Weeratunge Edward Perera

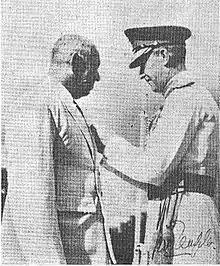
Mr. W. E. Perera receiving his insignia of the order of the M.B.E. from Gen. Sir Gerald Templer, the High Commissioner of the Federation of Malaya.

Life in Telok Anson was still difficult after the surrender of the Japanese at the end of World War II when the Malayan Emergency was declared. In the message given to his family, W. E. Perera relates the following: